German cuisine

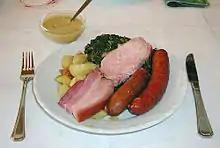
Grünkohl dish with "Pinkel", "Kassler" and "Speck"

Due to its centuries-old history as a harbour town, the traditional cuisine of Hamburg is very diversified and sapid as the supply of ingredients was safe. Until the 20th century, it was predominantly characterized by the extensive choice of different kinds of fish from the river Elbe and the quick access to both the North Sea and the Baltic Sea, both being roughly 100 kilometers away from the city center. The neighboring regions supplied the city state with fresh vegetables, fruit came mainly from a region called Altes Land just southwest of Hamburg and until industrialization, the neighbourhood of Wilhelmsburg was considered the ‘milk isle’ of Hamburg.